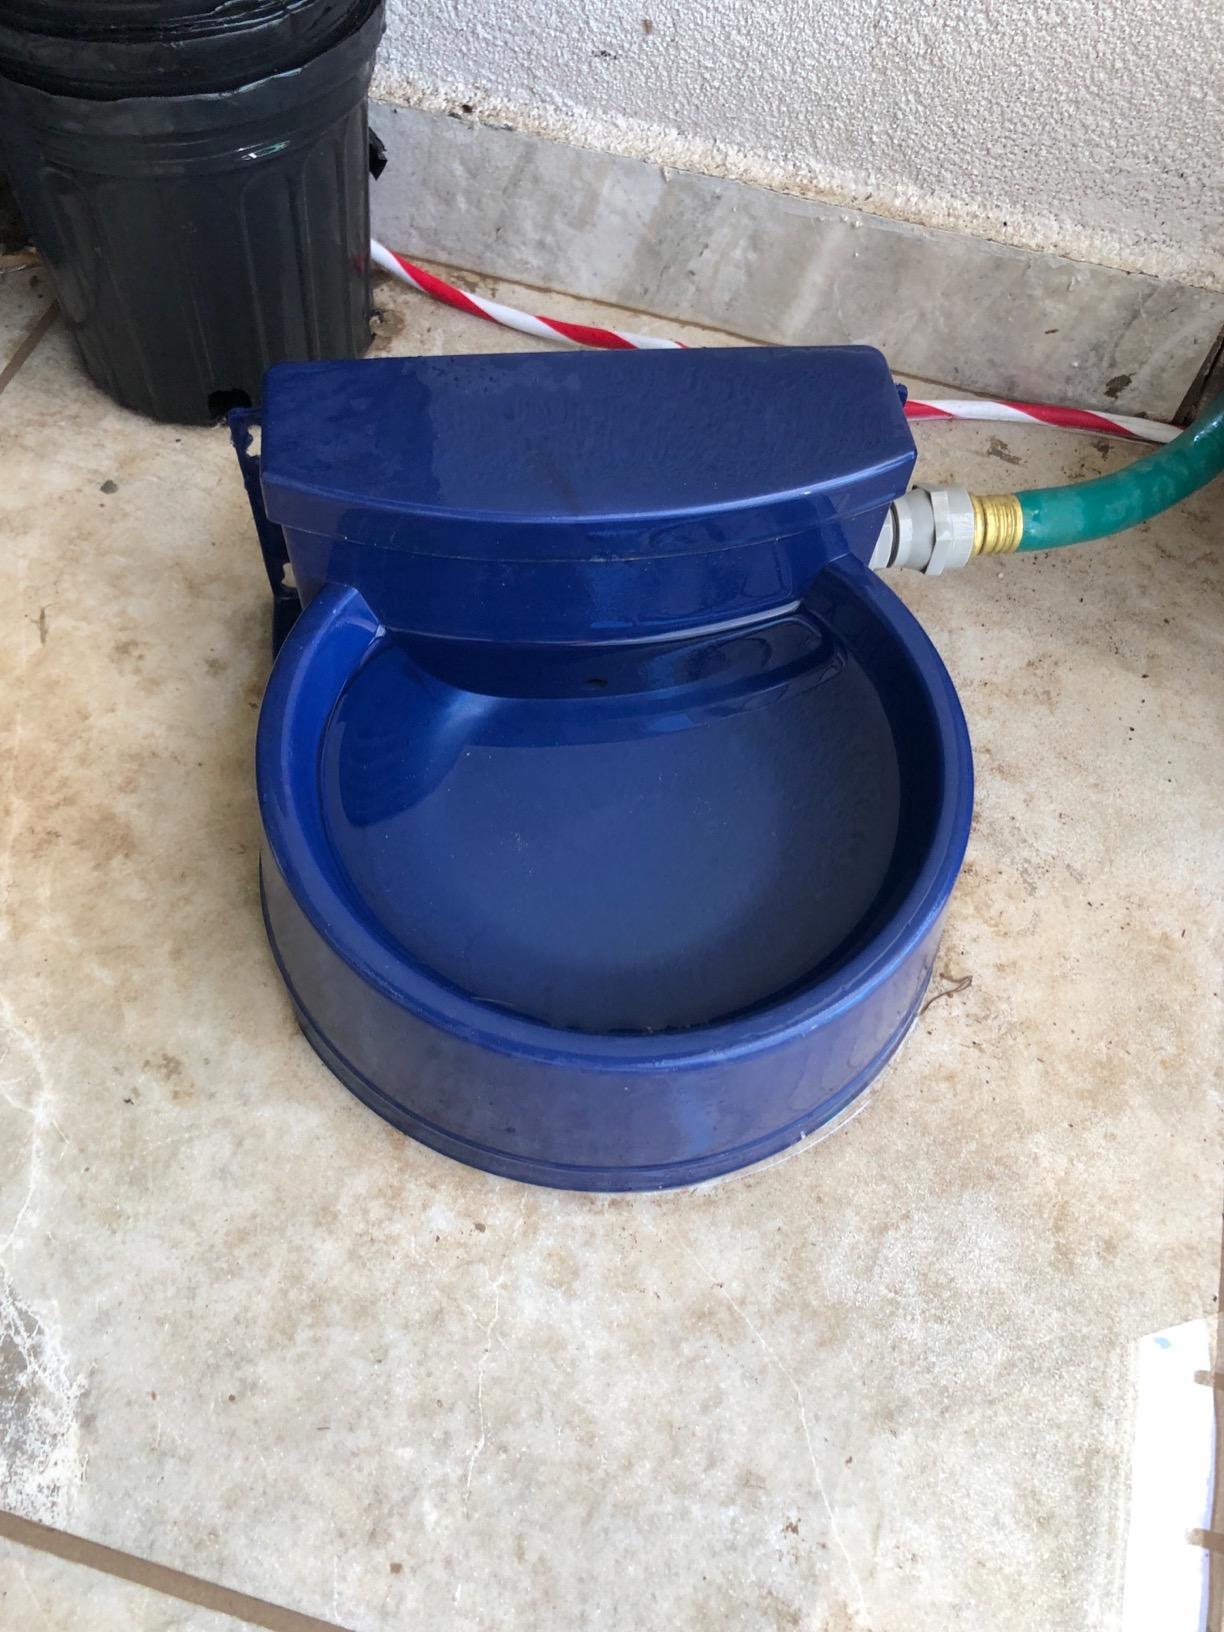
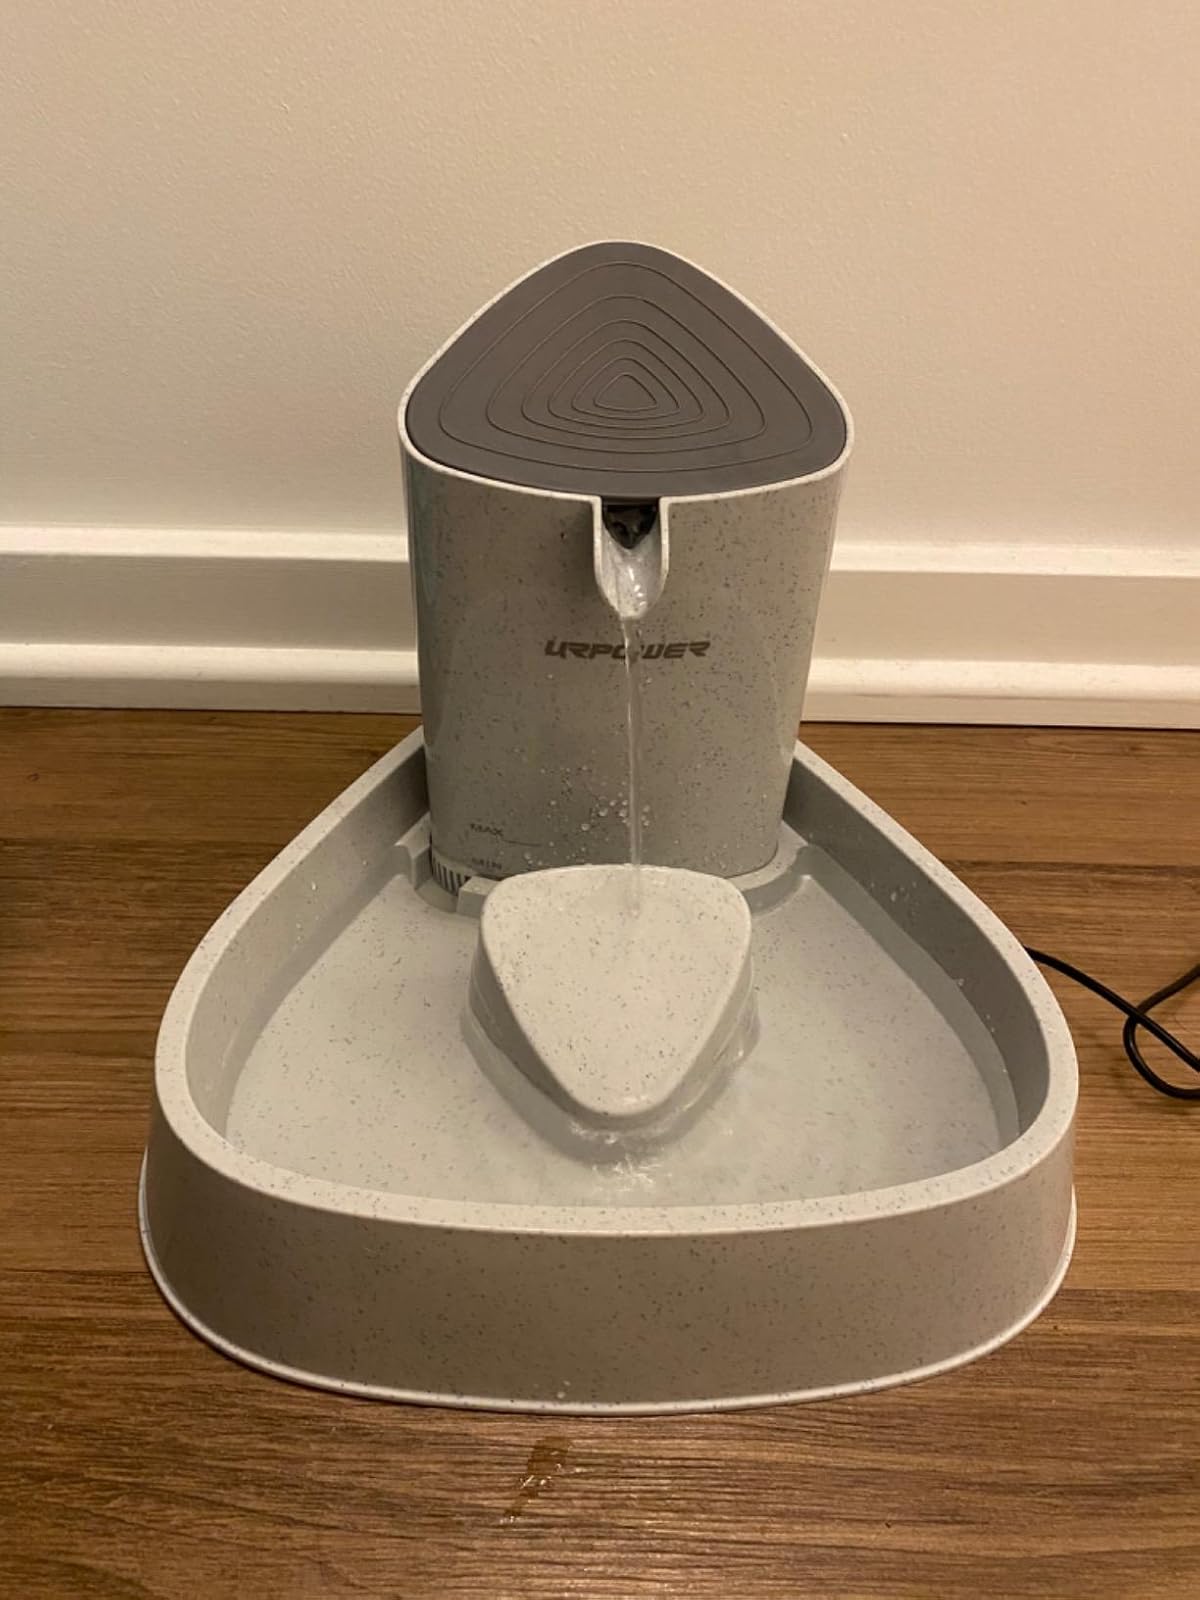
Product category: items_bowl
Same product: no